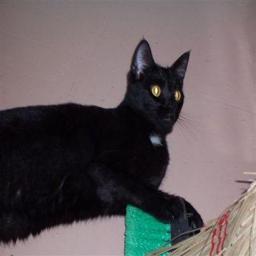
Animal: cats